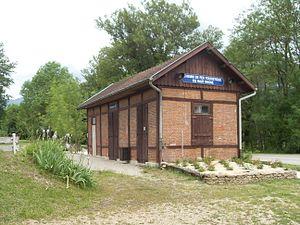
Ancienne gare du Chemin de fer de l'Est de Lyon à Montalieu-Vercieu.
Le Chemin de fer de l'Est de Lyon est un ancien réseau ferroviaire secondaire français à voie normale situé en partie dans le département du Rhône et en partie dans le département de l'Isère et qui reliait la Gare de Lyon-Est à Aoste-Saint-Genix via Crémieu, Saint-Hilaire de Brens et Soleymieu-Sablonnière.
Montalieu-Vercieu est une commune française située dans le département de l'Isère en région Auvergne-Rhône-Alpes.
Le Chemin de fer du Haut-Rhône est un chemin de fer touristique français à voie étroite, situé dans la vallée du Rhône, en amont de Lyon sur le territoire des communes de Montalieu-Vercieu et Porcieu-Amblagnieu, dans le département de l'Isère. Cette région est appelée le Haut-Rhône dauphinois.